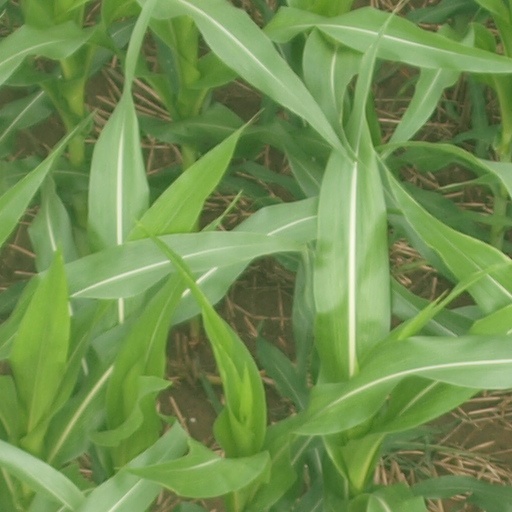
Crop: maize; corn